Lockheed T2V SeaStar

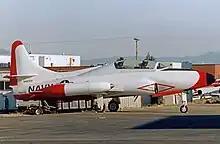
T-1 Seastar in airworthy condition at Salt Lake City Airport in 1994. Still operational in 2011.

As of 2017, one T2V-1A airworthy, based at Phoenix-Mesa Gateway Airport (former Williams Air Force Base) in Mesa, Arizona, and being flown for experimental and display purposes. Two examples are preserved on public display in Tucson, Arizona.